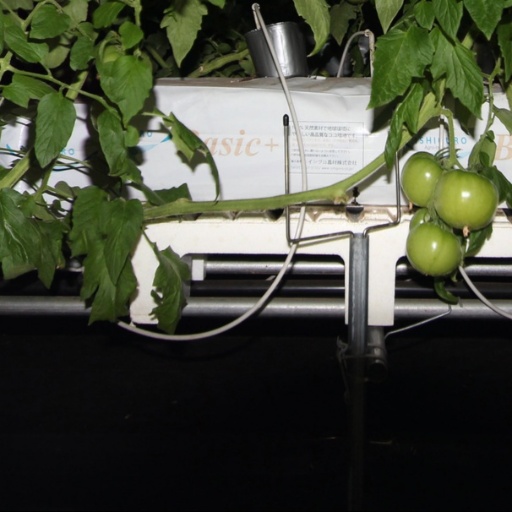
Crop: tomato